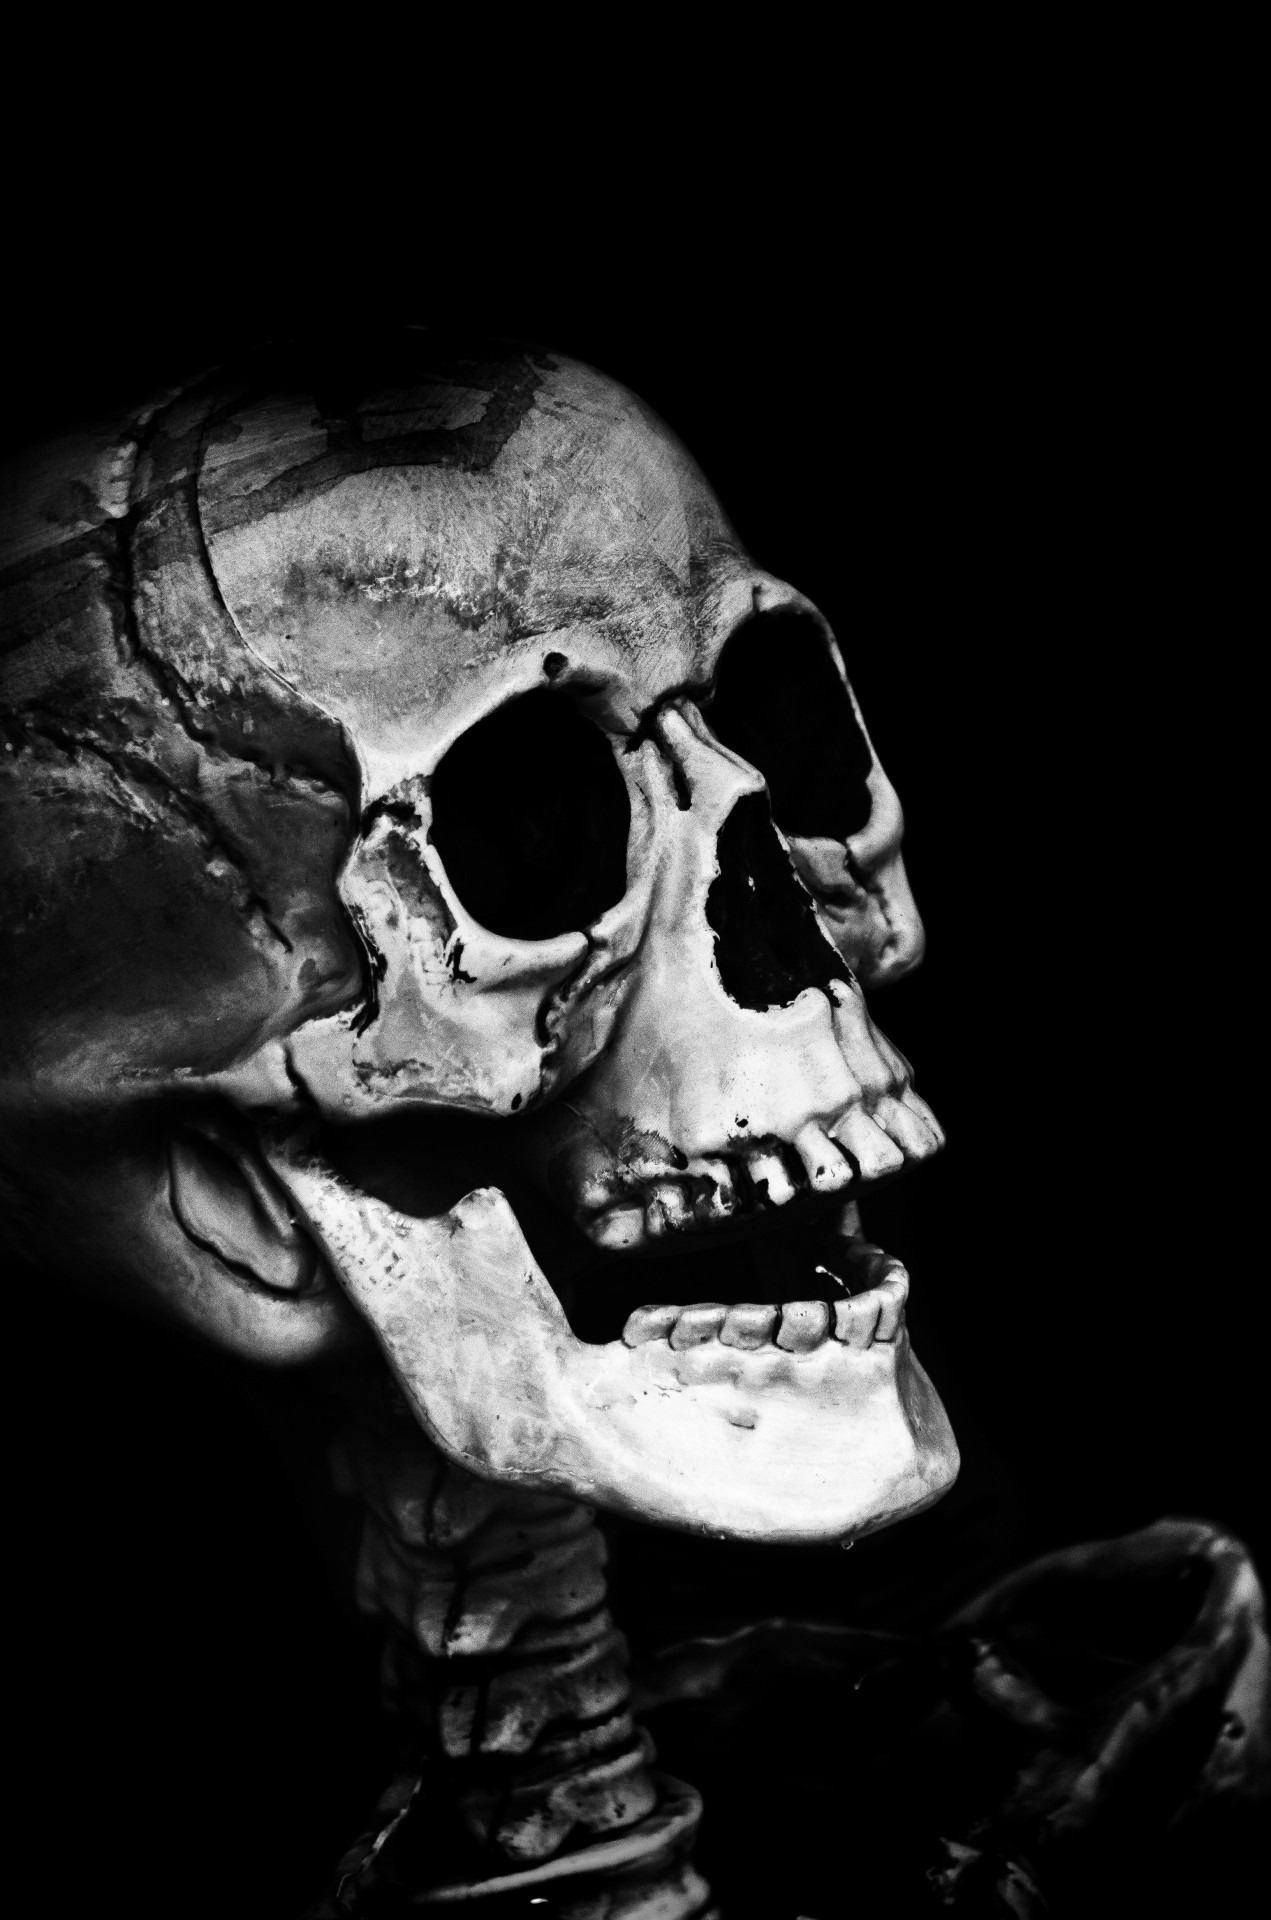
black and white, people, halloween, shadow, darkness, black, monochrome, skull, bone, scary, mask, illustration, holidays, glasses, head, dramatic, dummy, bones, monochrome photography